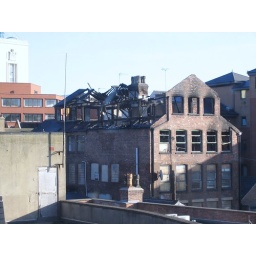
The aftermath of the blaze becomes clear as the burned out shell of the city centre building is bathed in sun light.